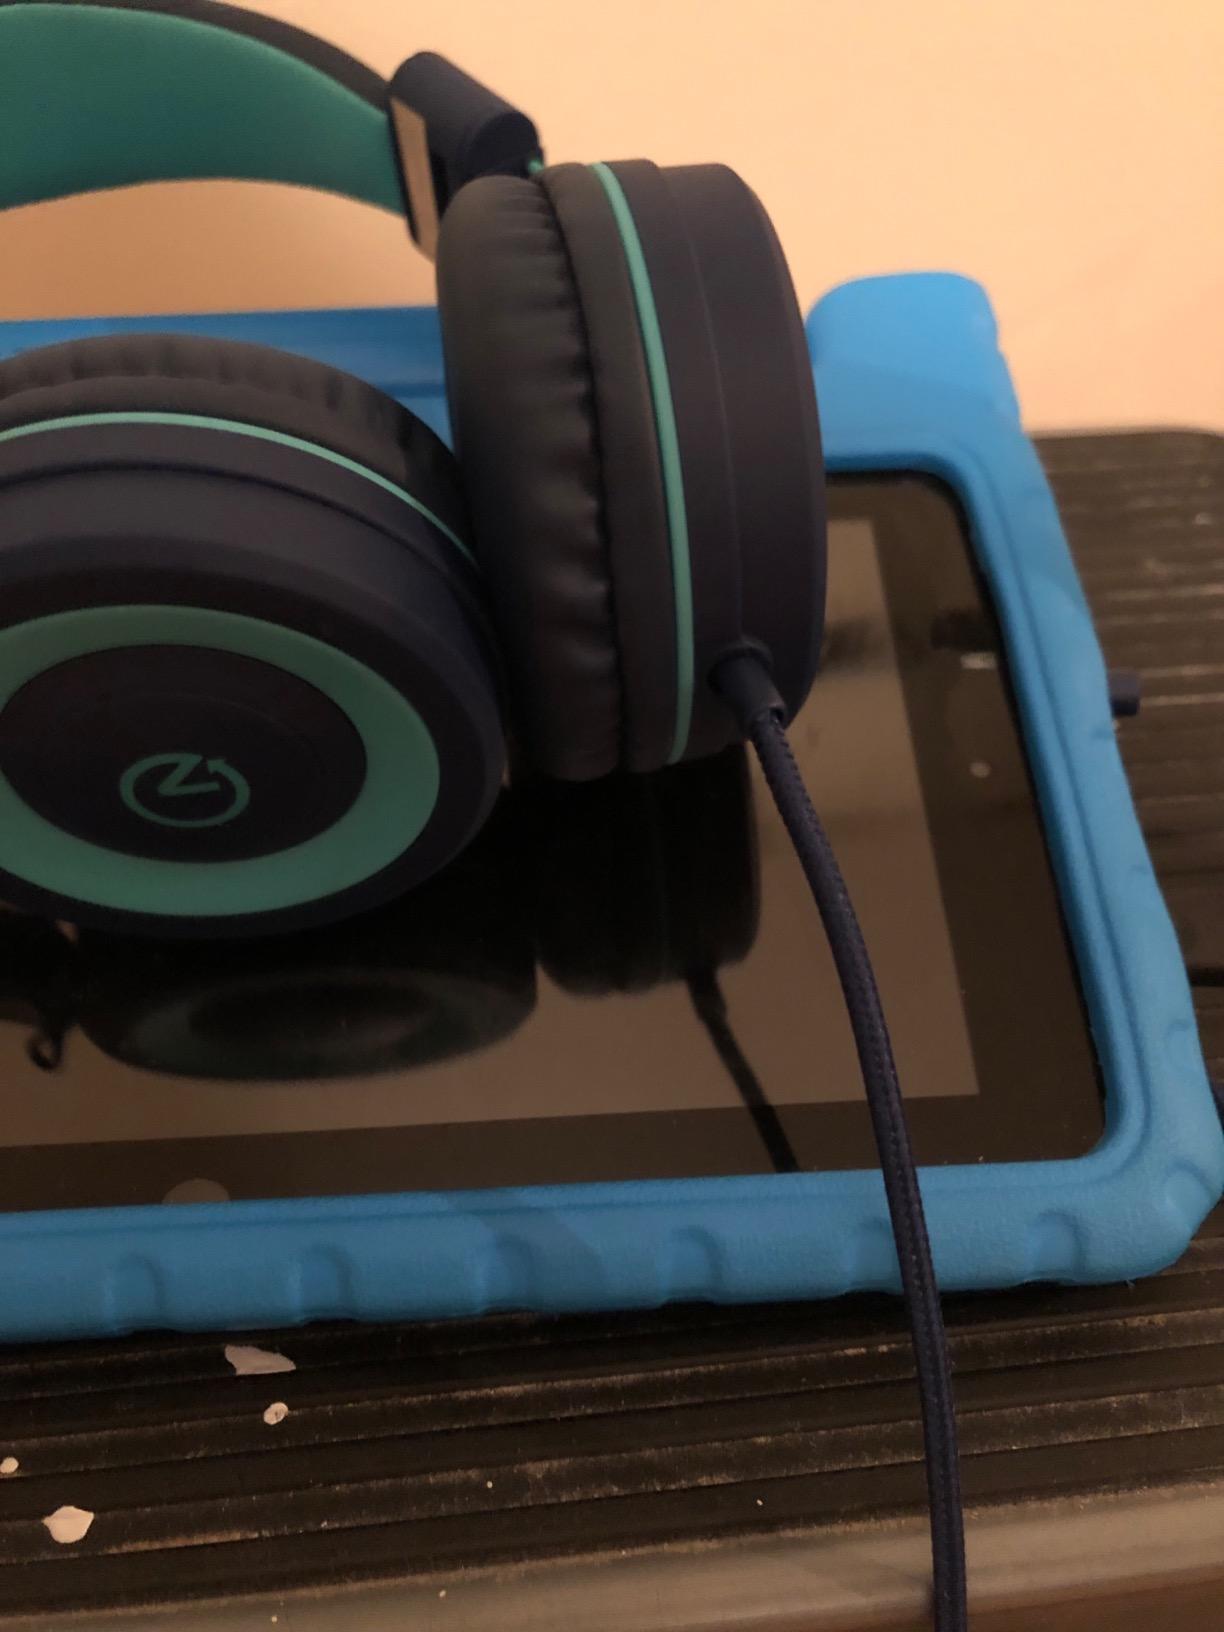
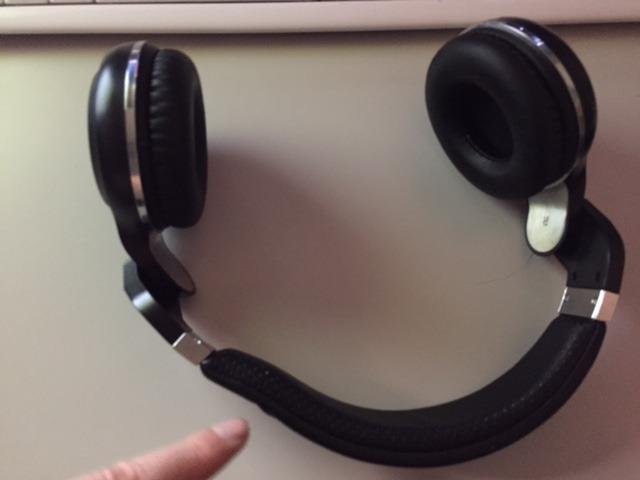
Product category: headphones
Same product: no